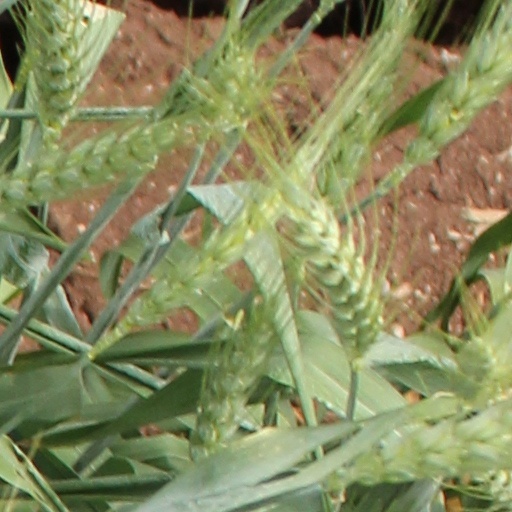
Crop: wheat